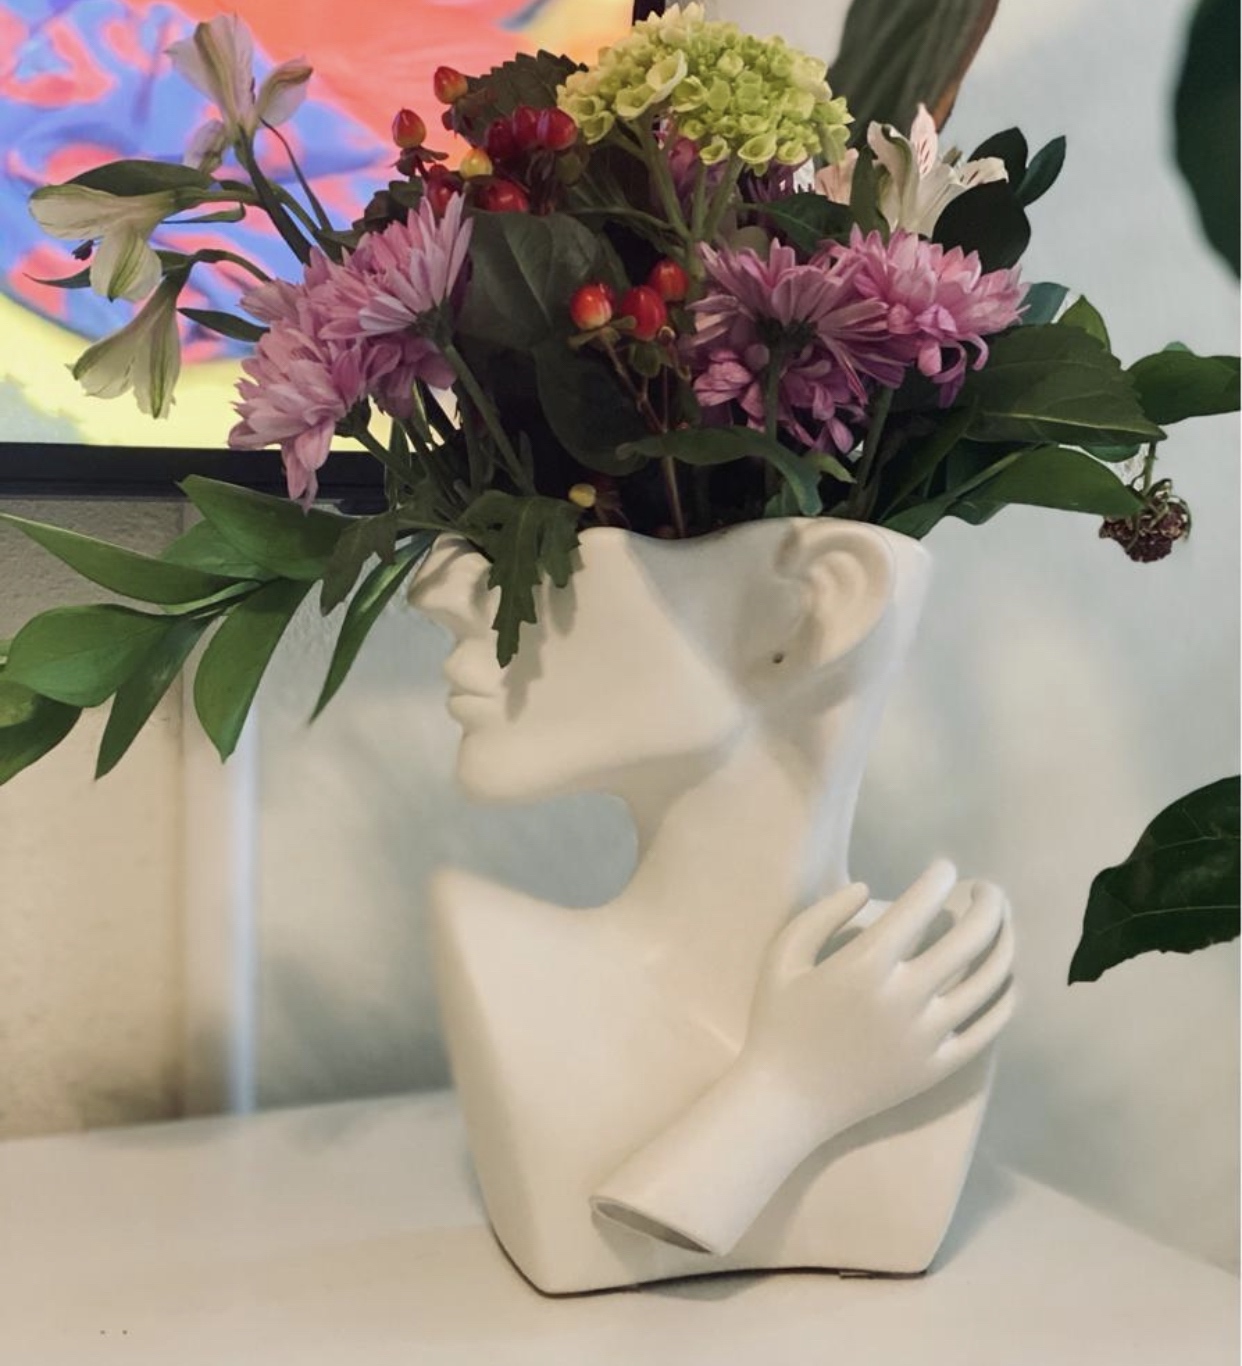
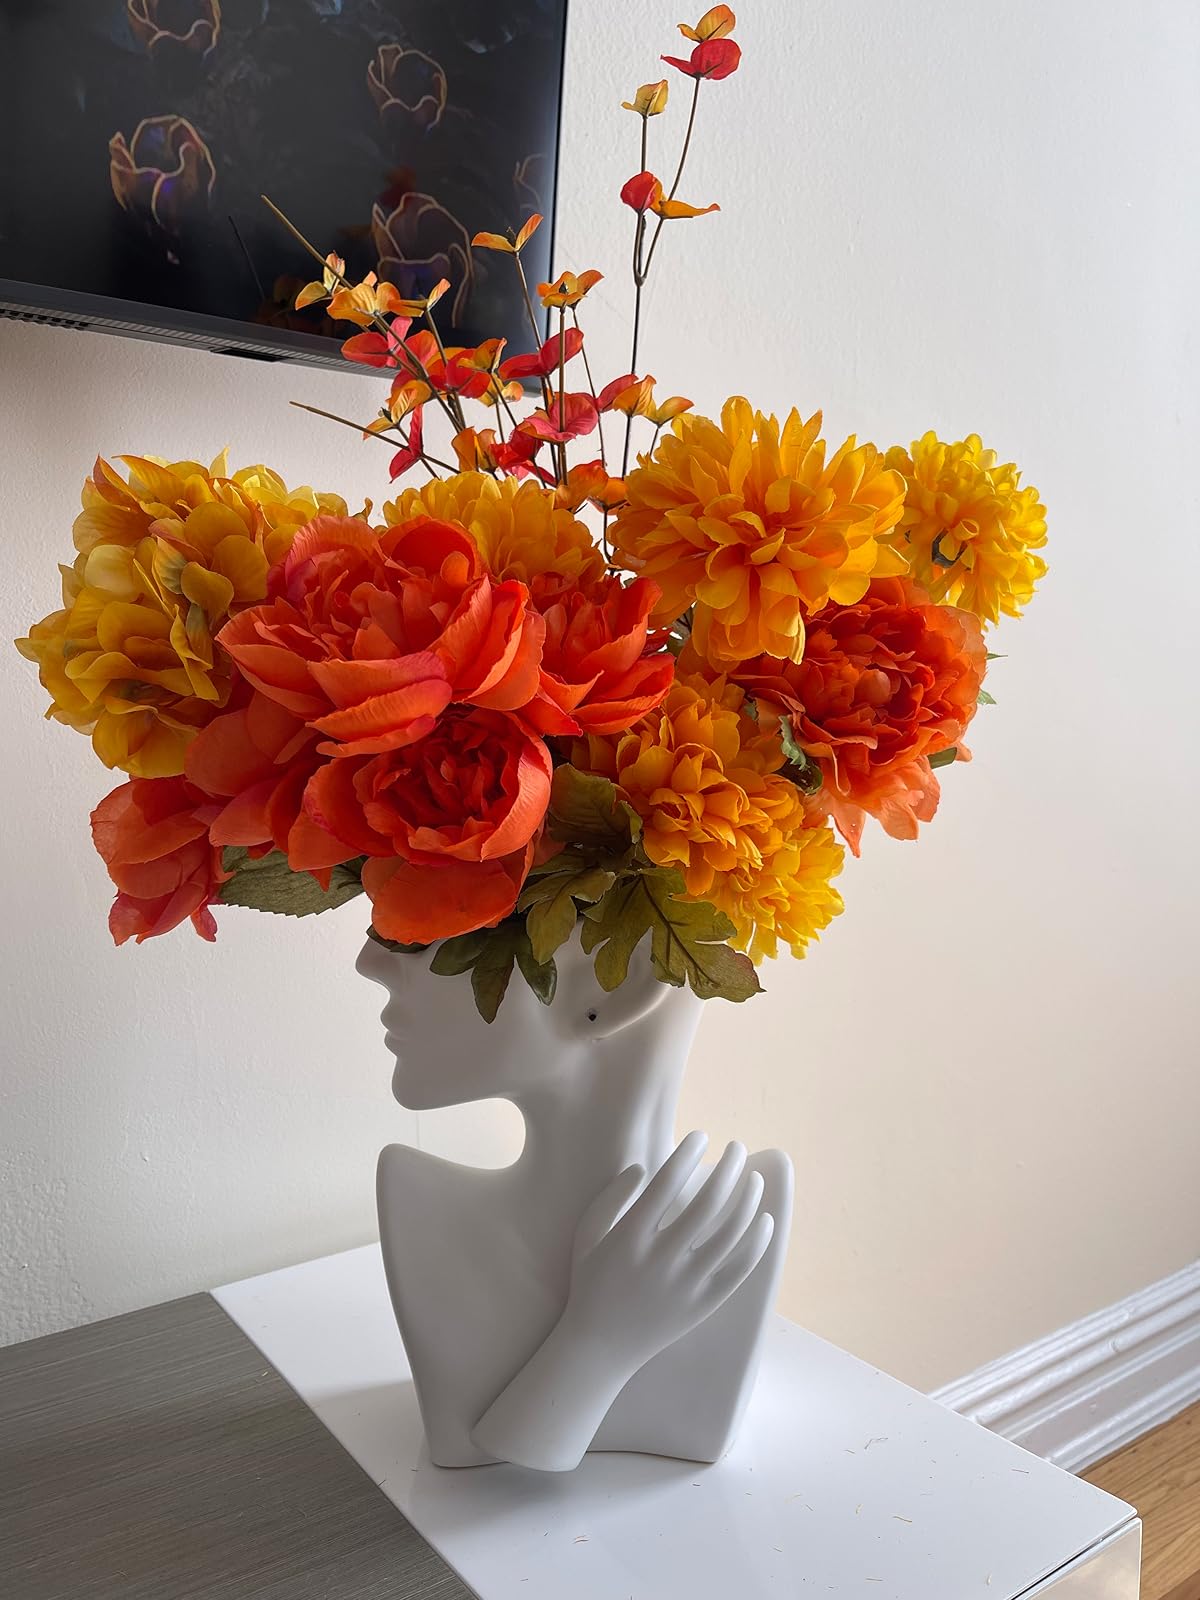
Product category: vase
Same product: yes